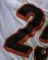
Number: 2